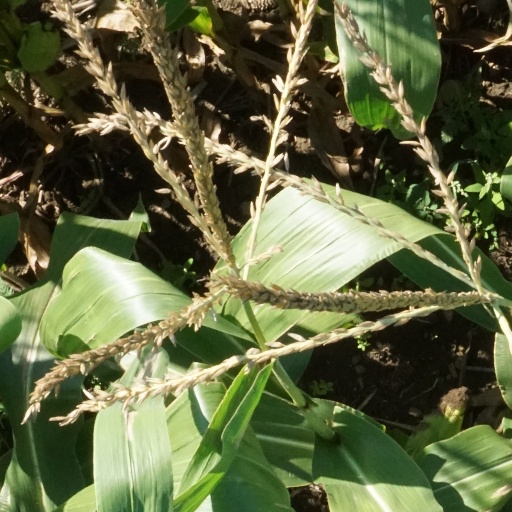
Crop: maize; corn